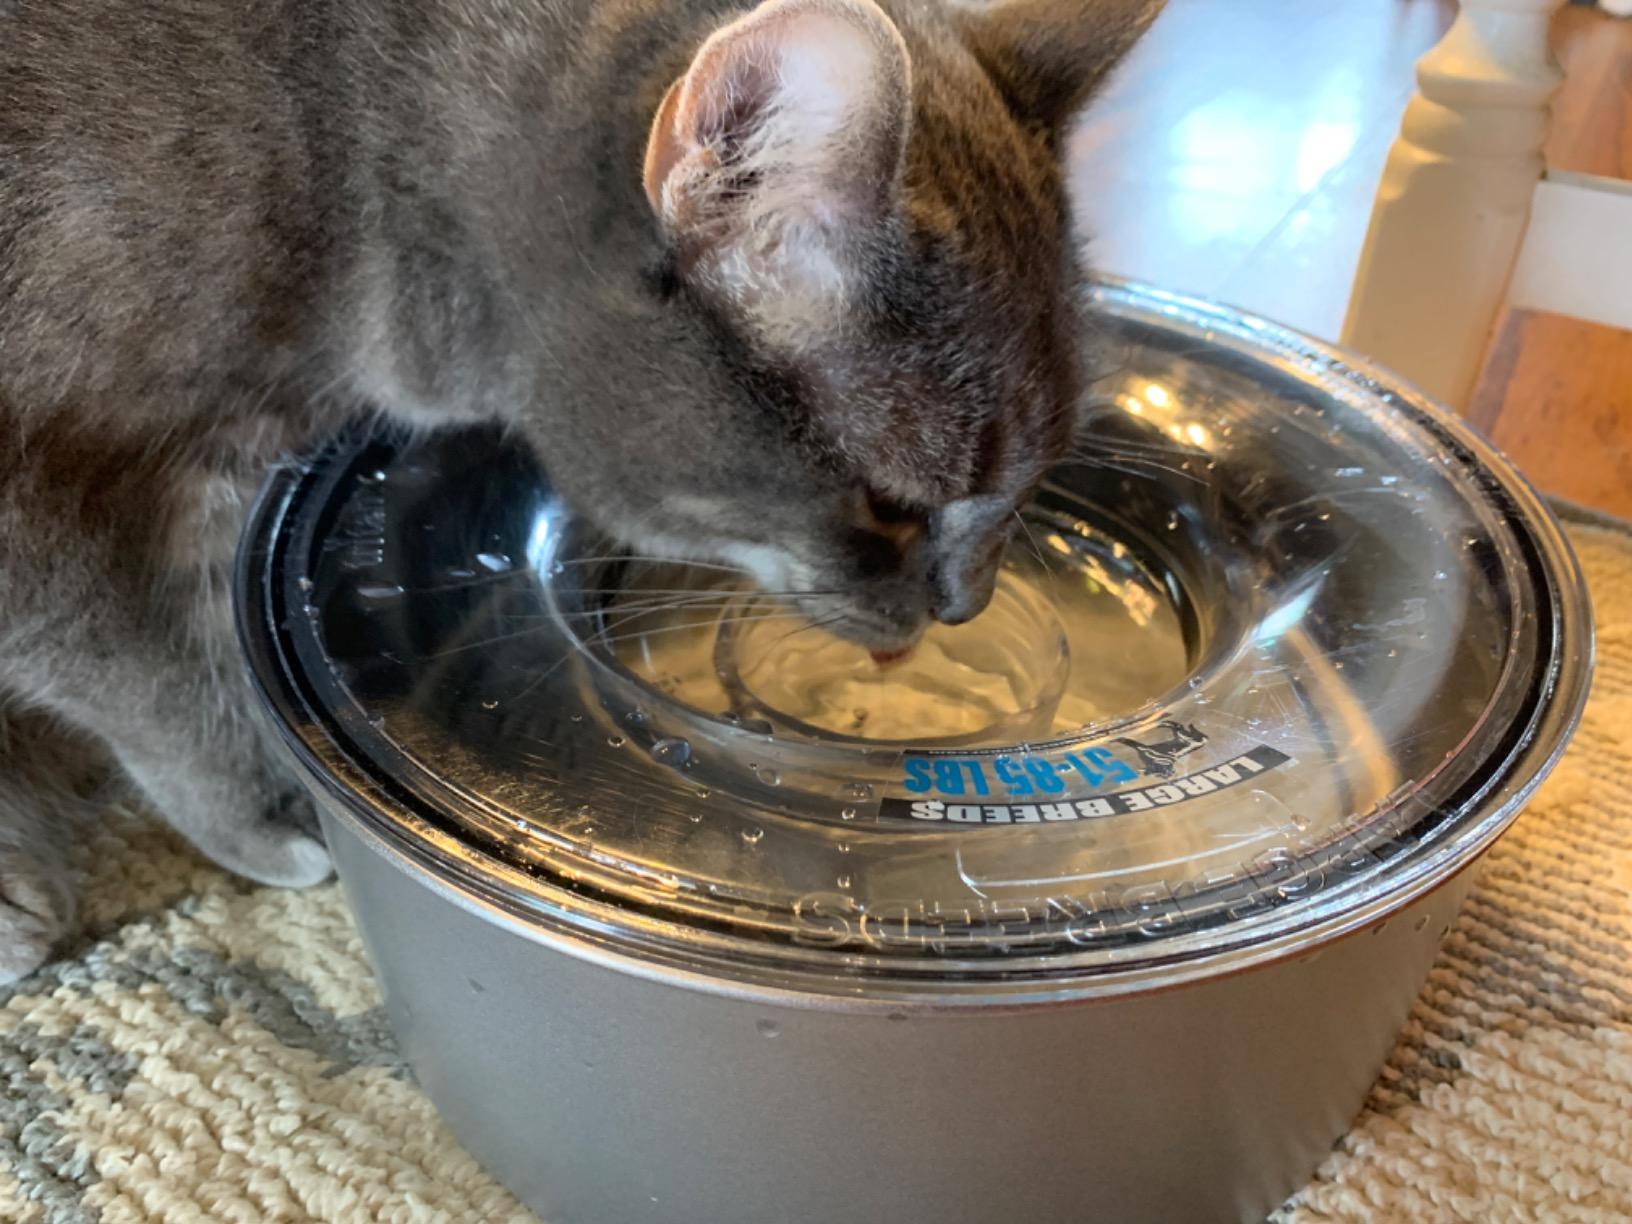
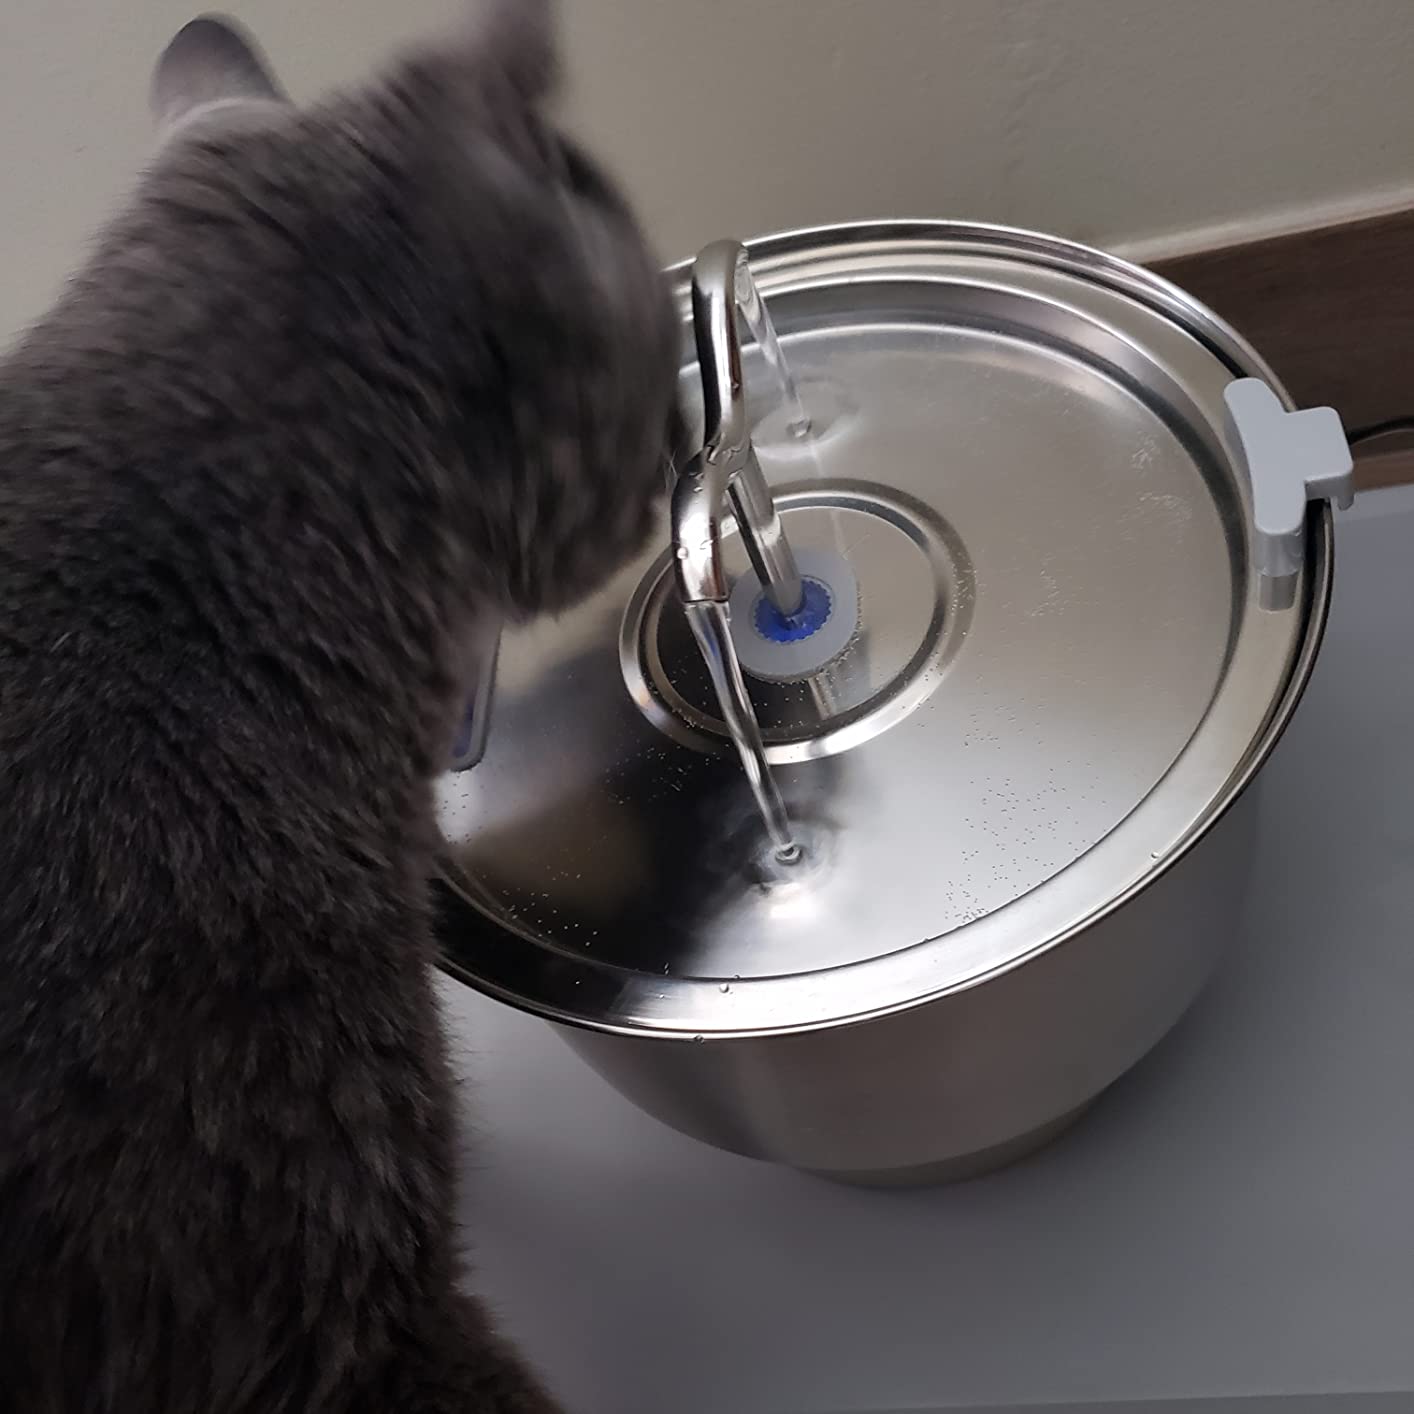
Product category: items_bowl
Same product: no